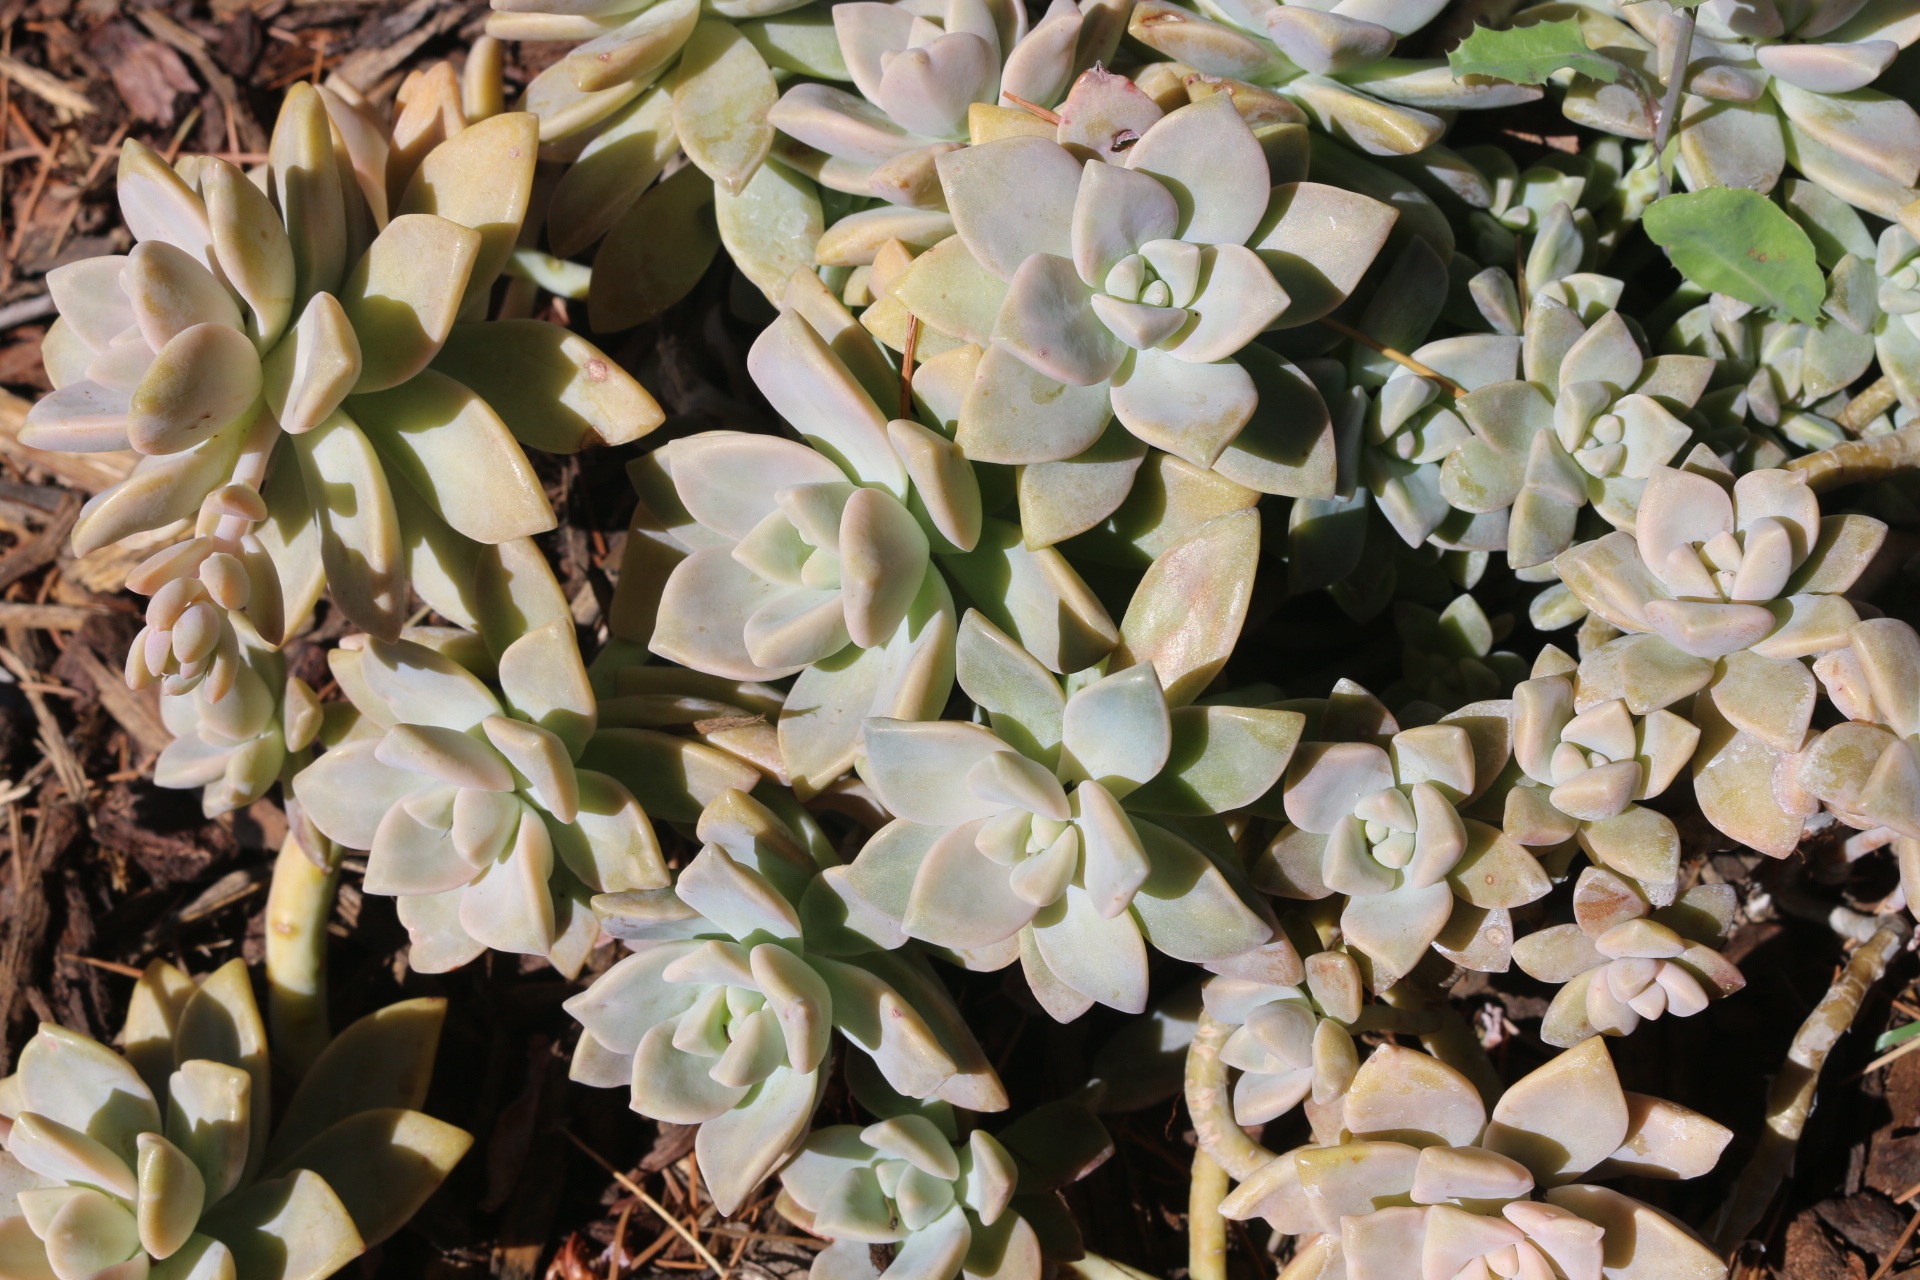
nature, outdoor, plant, sun, flower, summer, spring, backyard, soil, botany, succulent, garden, flora, shrub, flowering plant, land plant